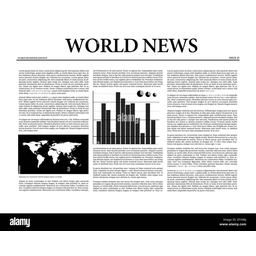
Label: paper